The Peel Group

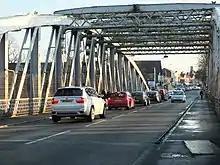
London Road Swing Bridge, Warrington - 2013

In March 2016 Peel Land and Property announced plans to build 30,000 homes across its estate over the next 30 years.